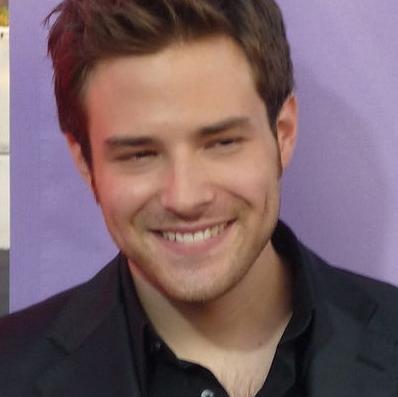
Age: 23